Holly Roth

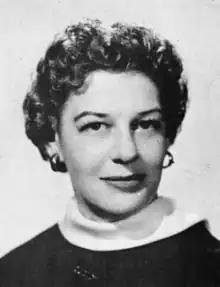

Helen Holly Roth-Franta (born March 30, 1916) was an American writer who authored novels and short stories in the genres of spy fiction and detective fiction. She also published works under the pseudonyms P.J. Merrill and K.G. Ballard. Roth published twelve novels in her lifetime and many short stories, one of which was nominated for an Edgar Award.